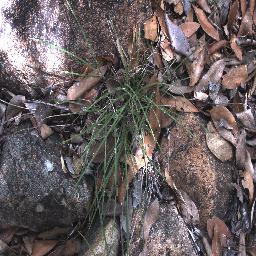
Label: negative